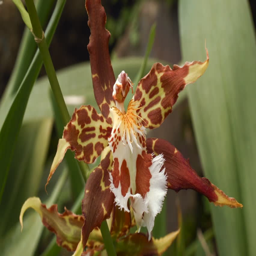
close - up of a flower of orchid from montane rainforest